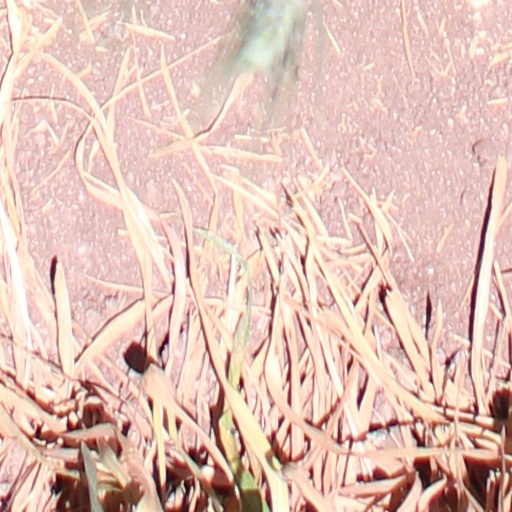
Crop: wheat